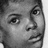
Emotion: neutral